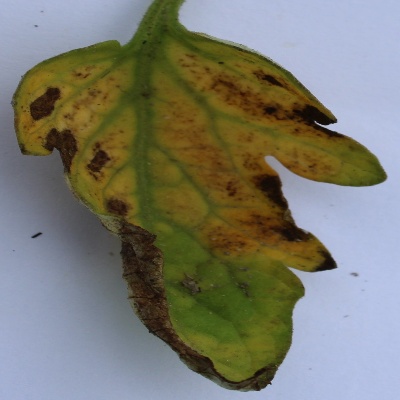
Crop: Tomato
Condition: leaf blight